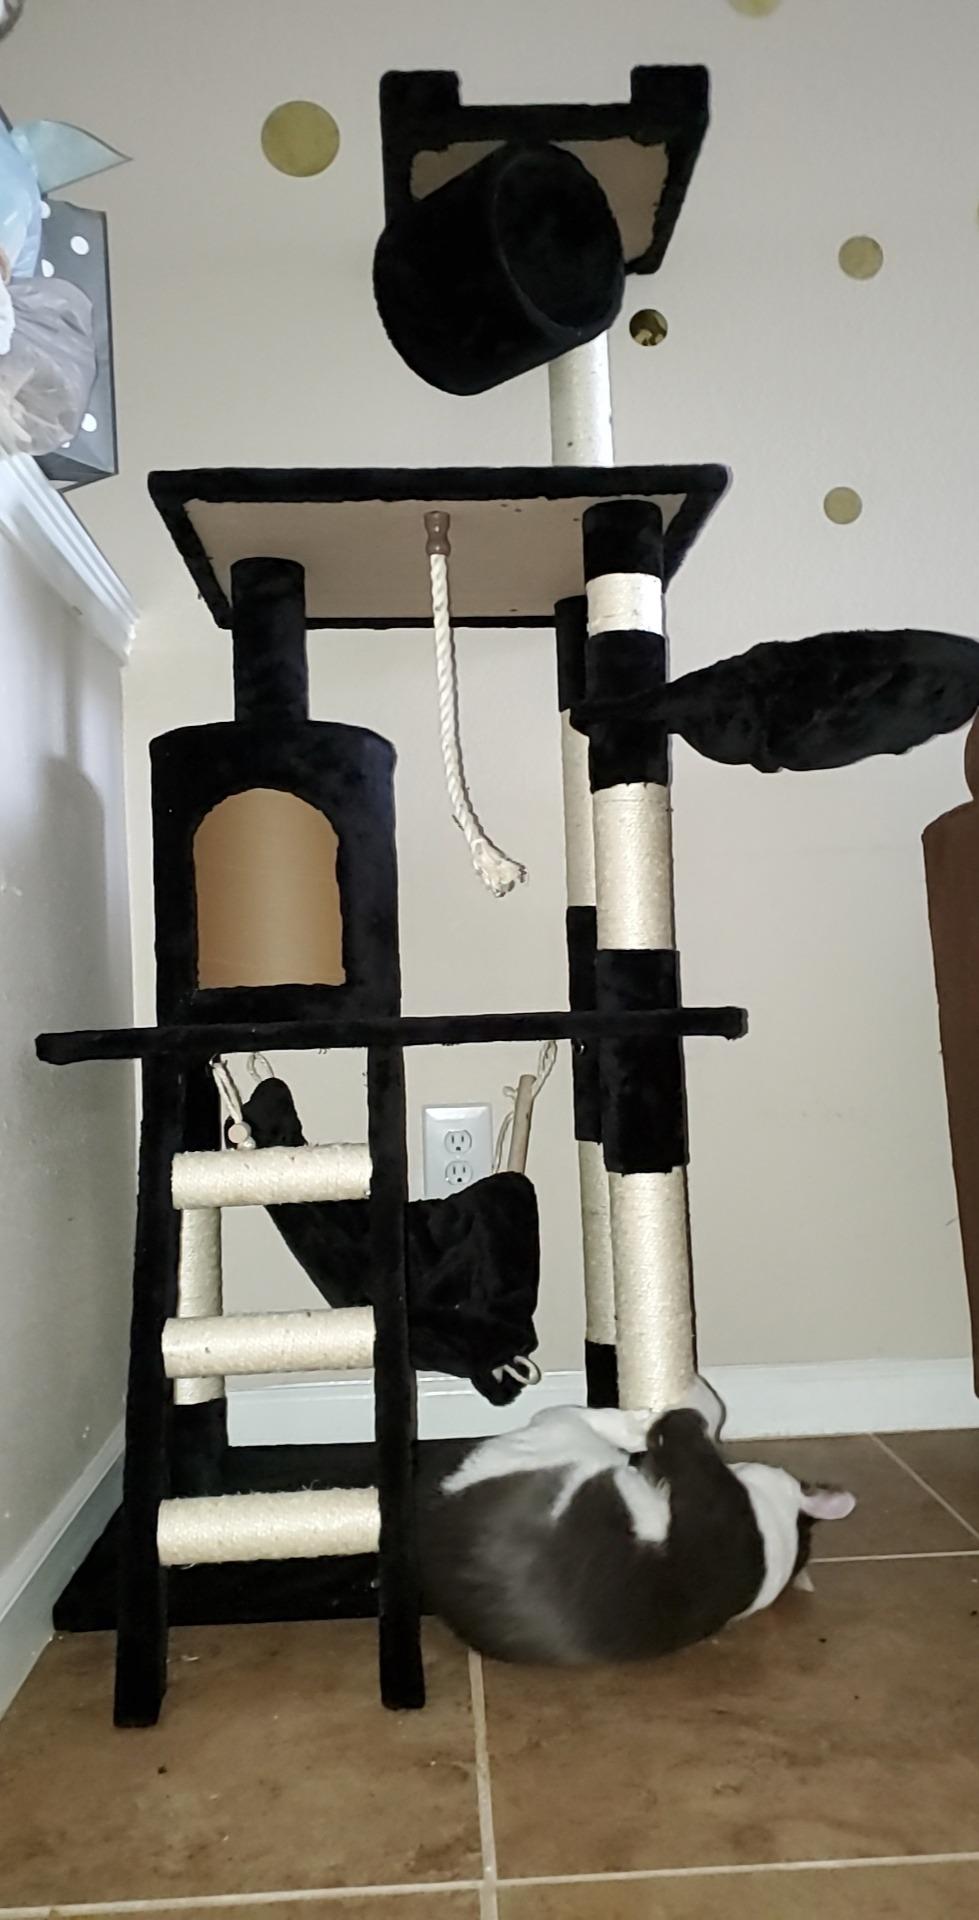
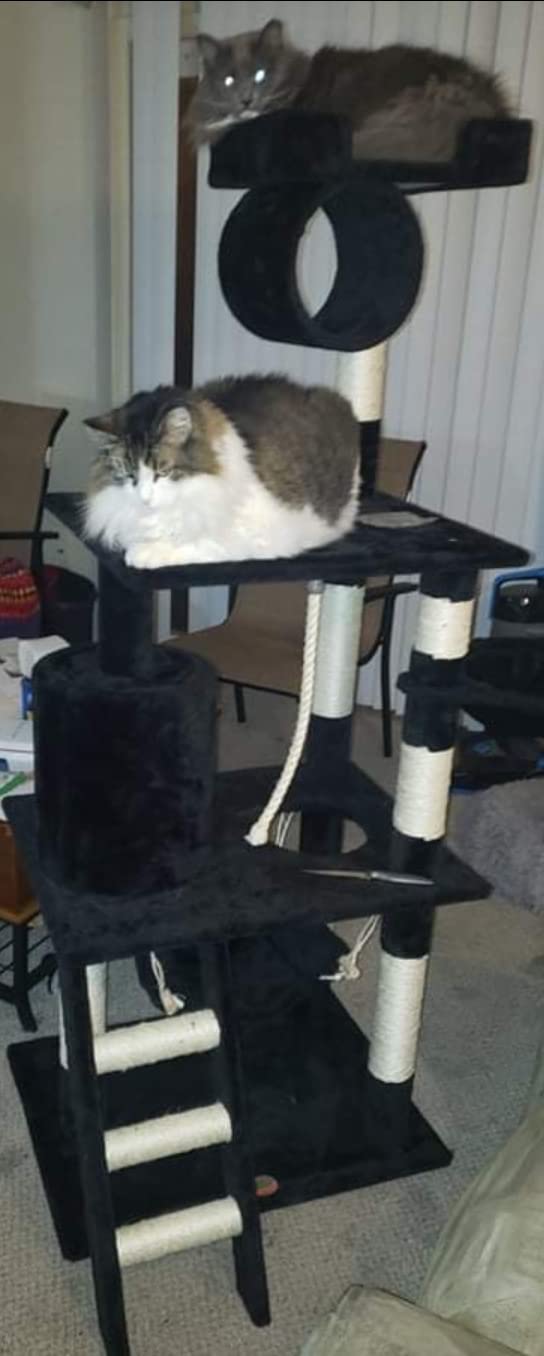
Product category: items_cat tree
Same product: yes